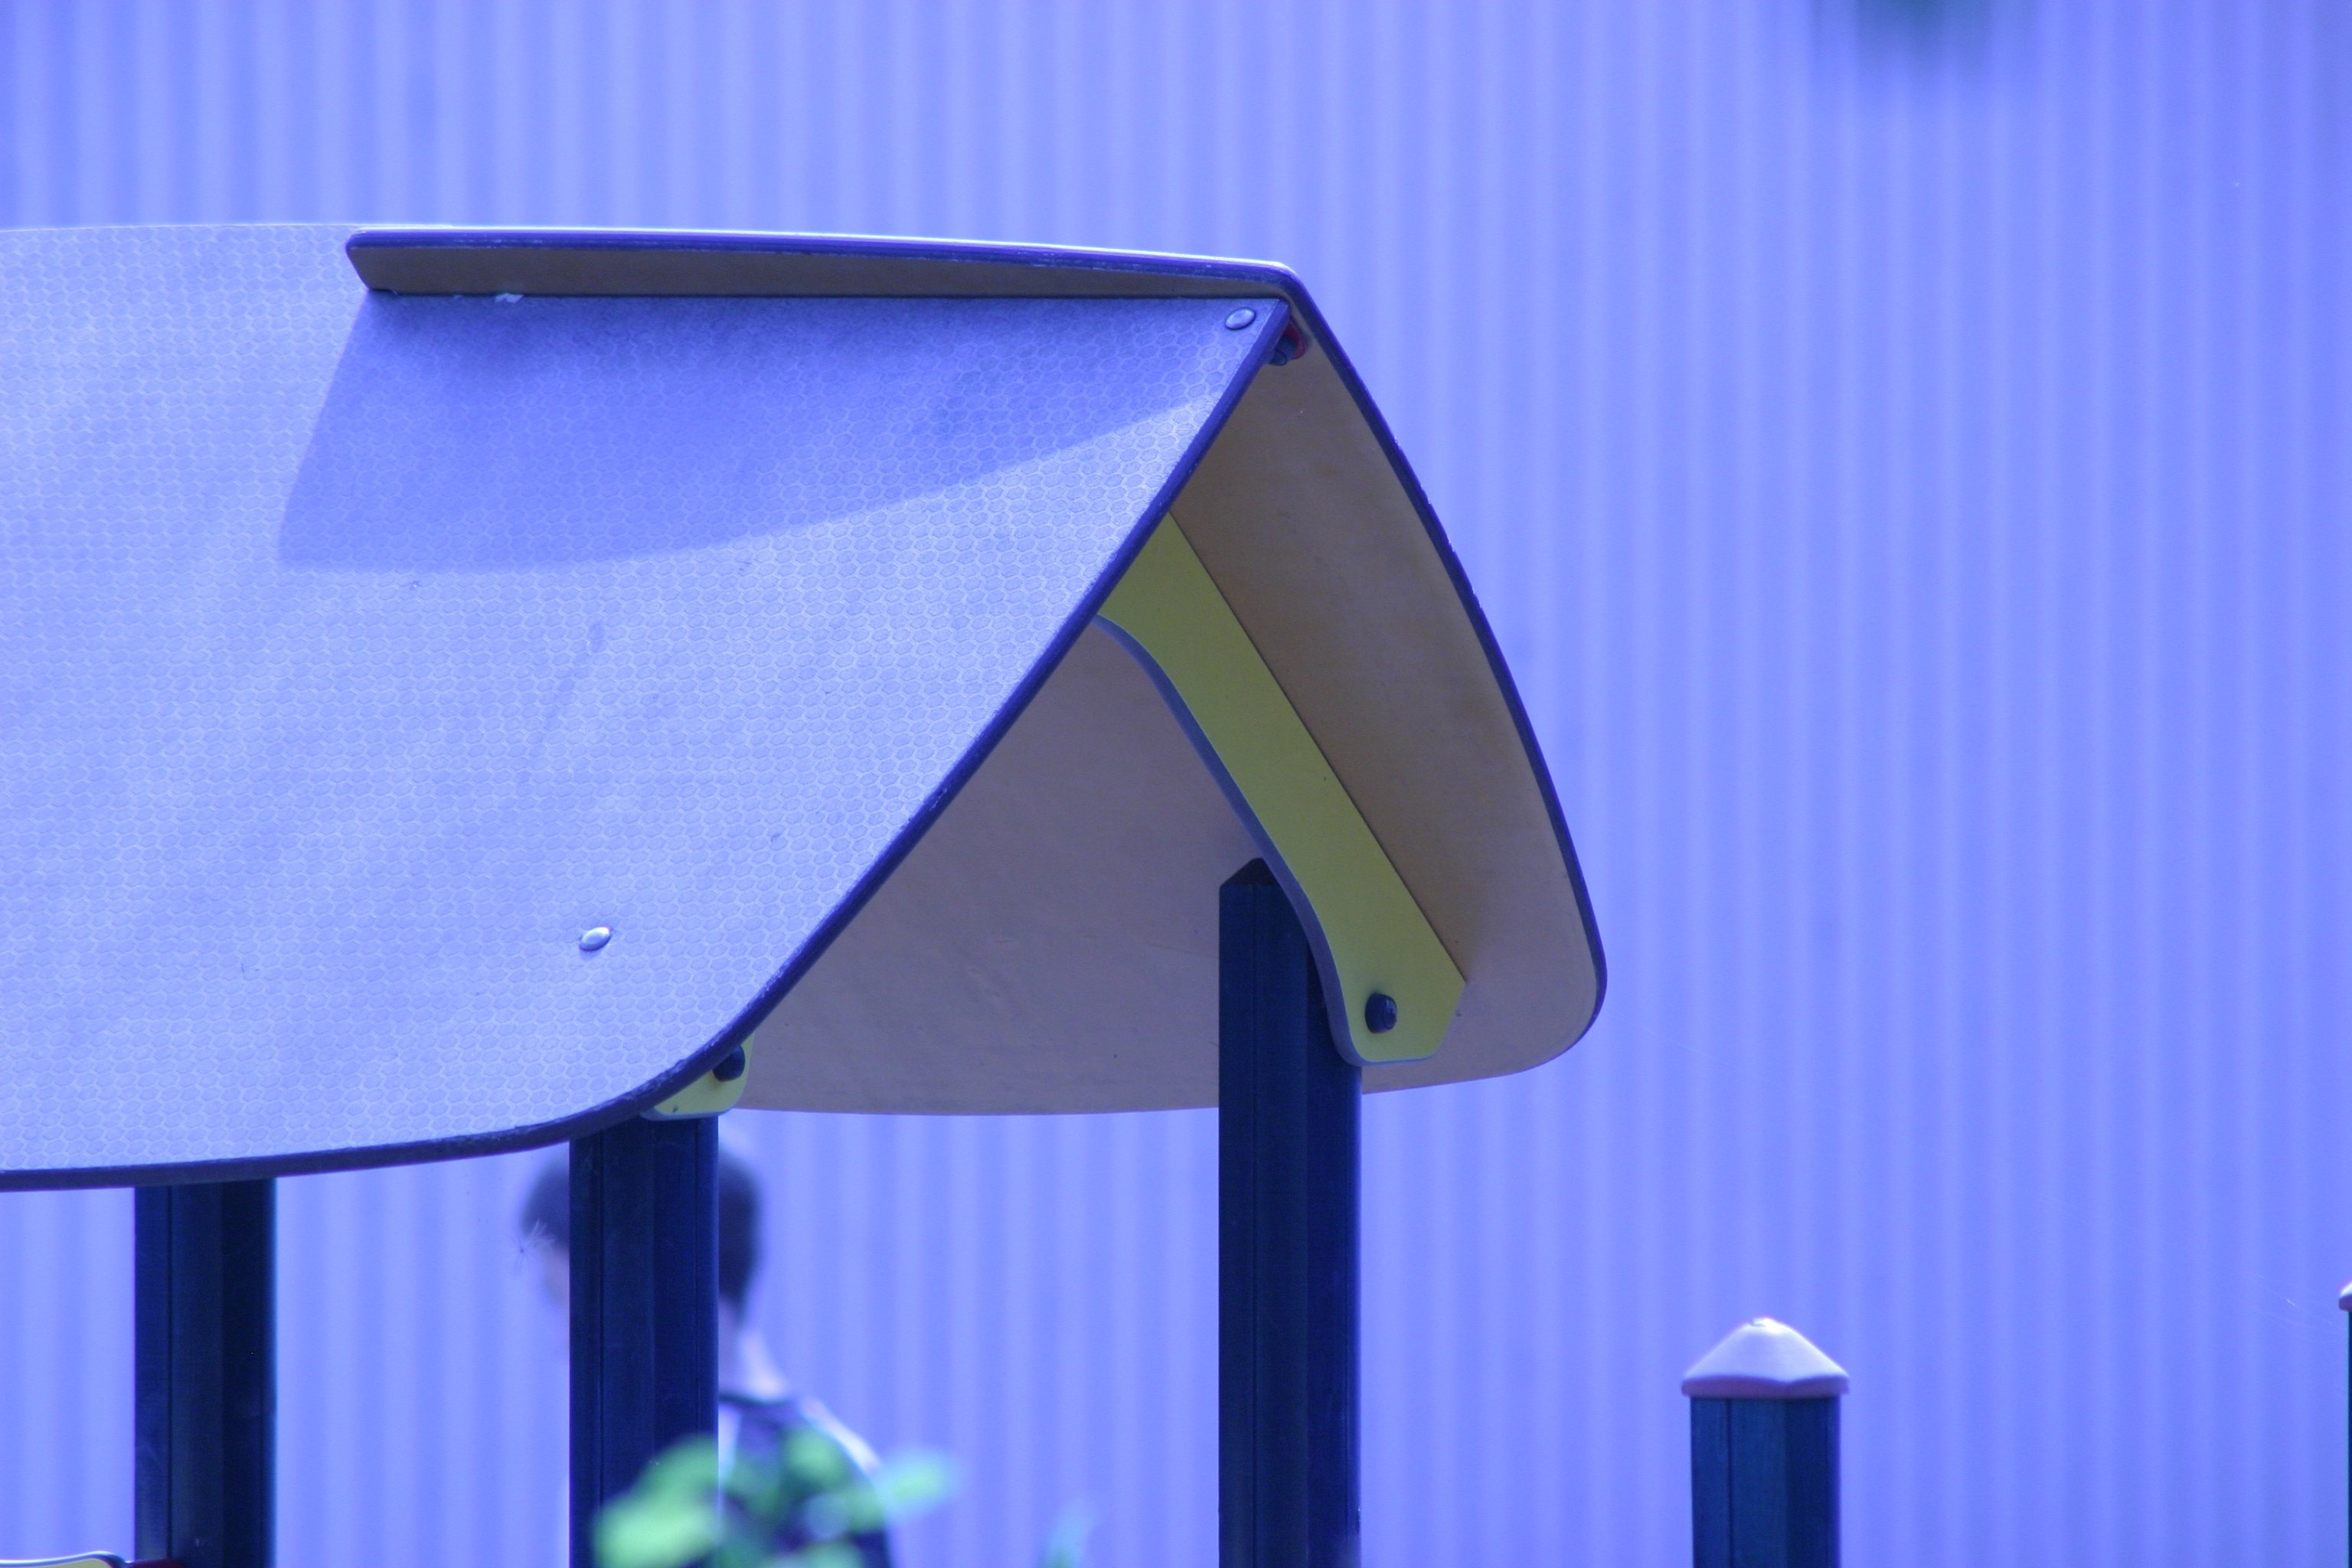
abstract, roof, color, blue, lighting, interior design, playground, inspiration, screenshot